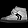
Label: Sneaker